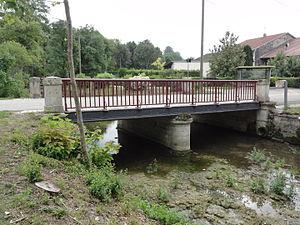
La Barboure est une rivière française du département de la Meuse, en région Grand Est, et un affluent droit de l'Ornain, c'est-à-dire un sous-affluent de la Seine par la Saulx et la Marne.